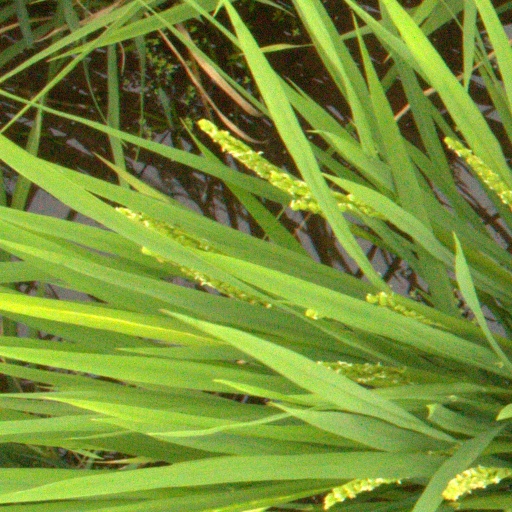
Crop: rice